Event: Nepal Earthquake
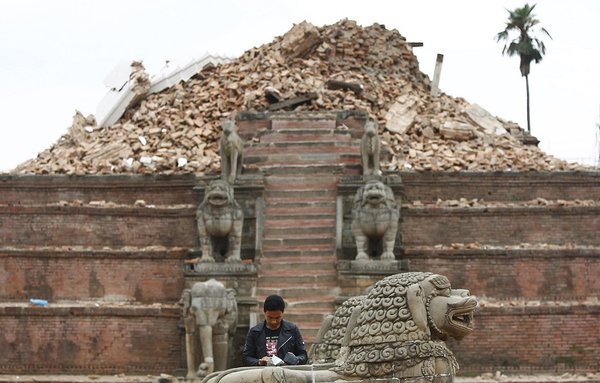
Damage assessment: damage